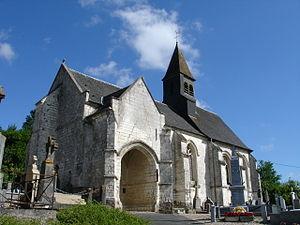
Église d'Hesmond
Hesmond est une commune française située dans le département du Pas-de-Calais en région Hauts-de-France.